Hutsonville Bridge

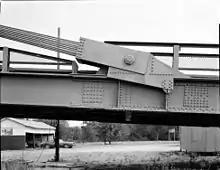
Self-anchorage detail, outside view

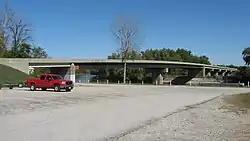
The replacement bridge, looking from Hutsonville toward Indiana

According to the Bridgemeister.com site referenced below, the demolition was controversial. The site in turn cites the September 26, 1988, issue of the Springfield, Illinois, "State Journal-Register" that the company to which the $100,000 demolition contract was let offered to turn the money over to save the bridge. The locals agreed, but the company's Chief Engineer Stephen Schneider was quoted, "I think Indiana really wants to tear it down. They've been ... forced to send inspectors out every two weeks. I think they just want the headache gone." Gary Abell, spokesman for the Indiana Dept. Of Highways said its design is "not one of the best. It works in theory, but not in practice. This is like trying to save a mistake." In 2002, an unnamed INDOT representative was cited as saying, "I am not sure why you are interested in that bridge, but from our standpoint, it was a very poorly designed bridge that had many problems from the day that it was completed, until it was brought down."